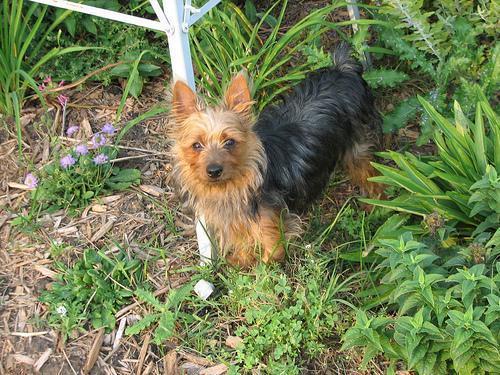
silky_terrier